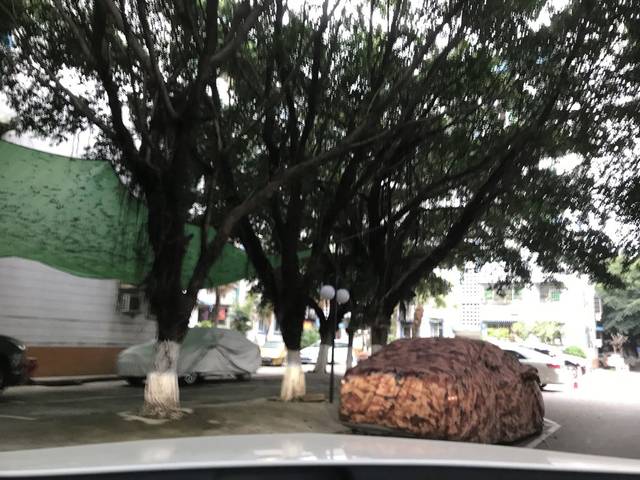
Region: China
Coordinates: 31.455, 104.76